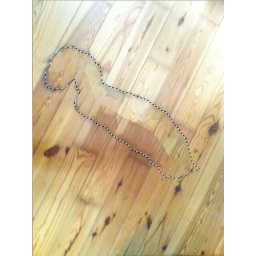
content aware deletion and fill of my cat nibbler in my kitchen saddens me